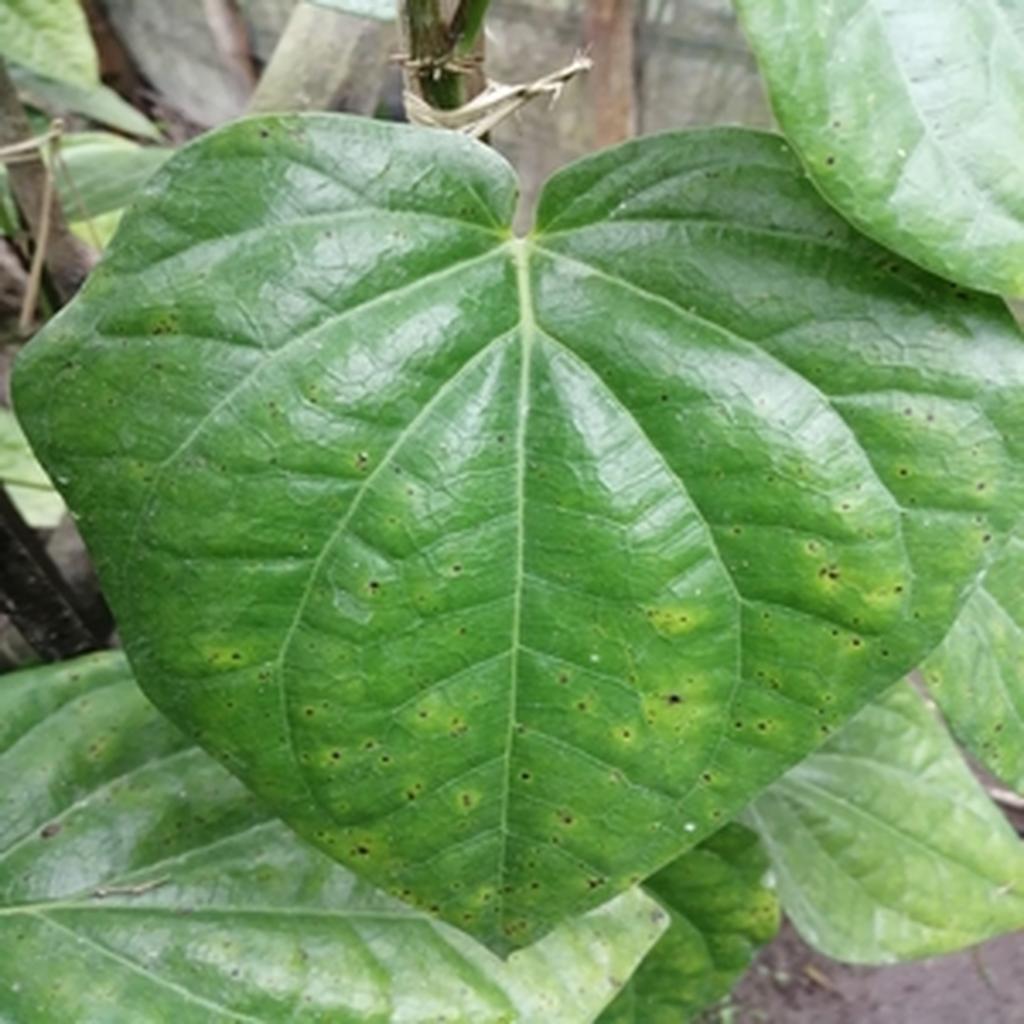
Label: Leaf_Spot